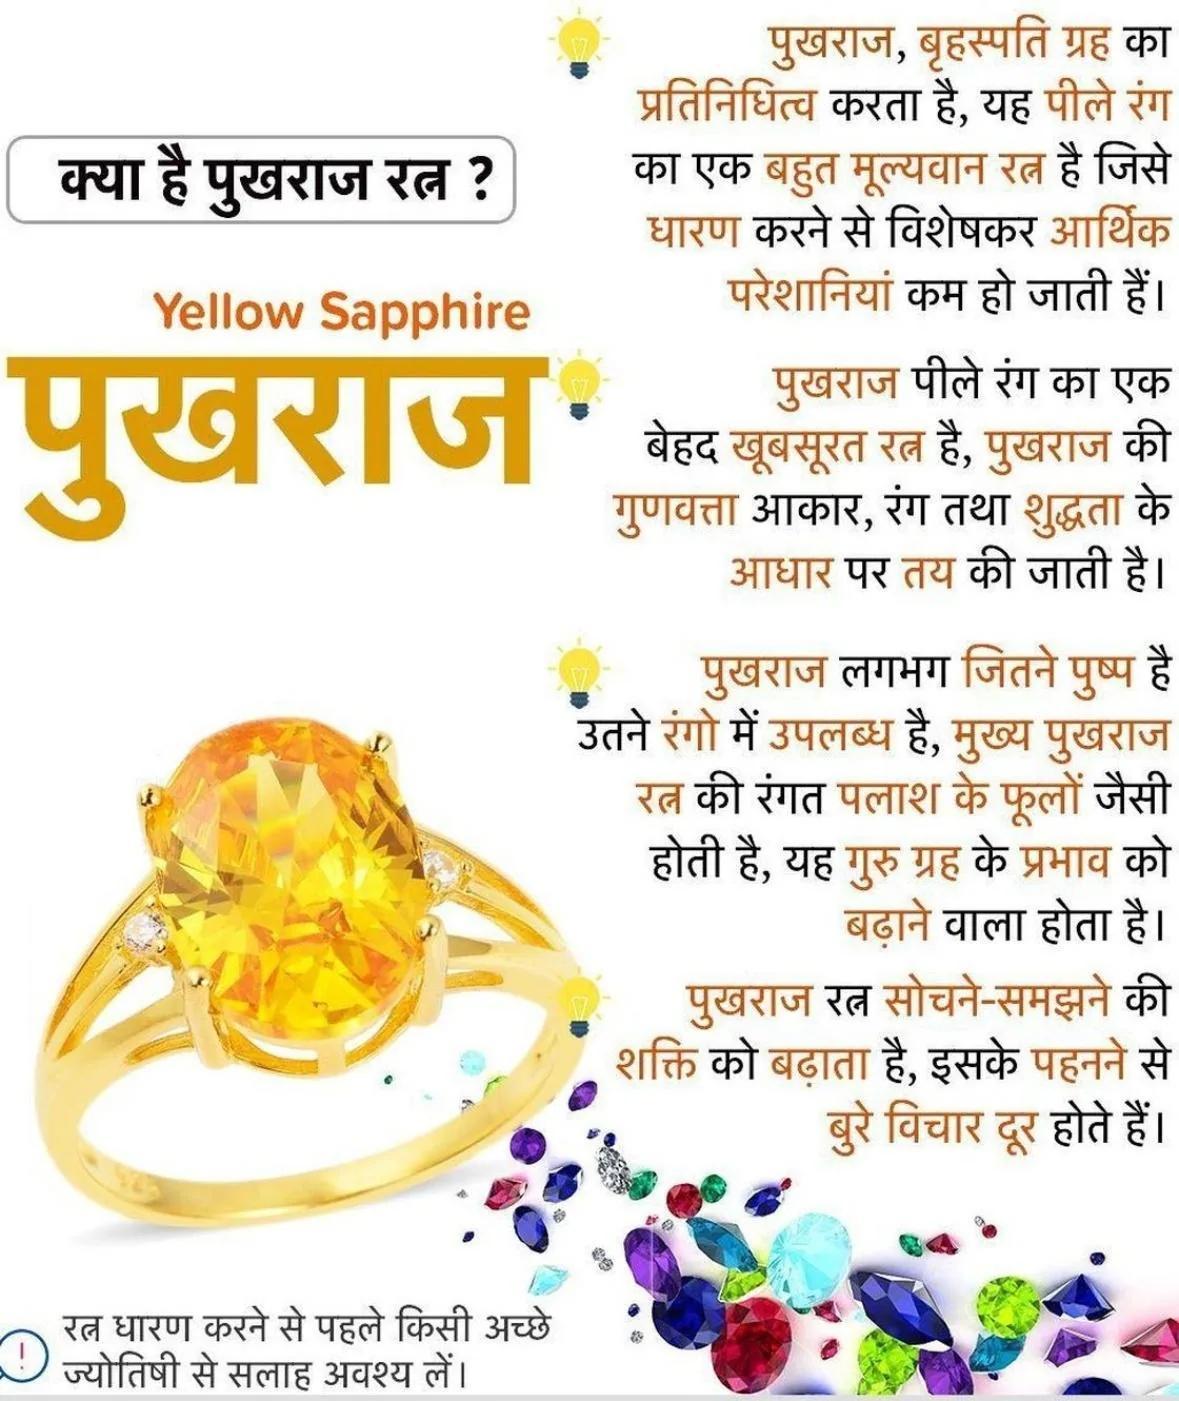
Chopra Gems Gold Plated Brass Original Yellow Sapphire Pendant (Men and Women)
Type: Necklaces & Pendants
Brand: Chopra Gems & Jewellery
Price: Rs. 497
 Yellow sapphire pukhraj panchdhatu pendant.This panchdhatu pendant is made up with 5 dhatus or metals namely gold, silver,copper,zinc and iron. This gemstone pendant is very pious compared to other nine gemstone with strong physical powers beneficial for scholars, academicians, teachers and other research fellows. The gemstone removes hurdles in late marriages or hitches in married life. Gains, profits and income flourishes by the grace of yellow sapphire. The yellow sapphire boosts positive energy and support for entrepreneurs and aspiring leaders in their respective fields.Treatment has been given to enhance its quality,it is well effective as astrological purpose.
Features: Original yellow sapphire pendant,Color - yellow,Collection - ethnic
Included: Original Yellow Sapphire Pendant